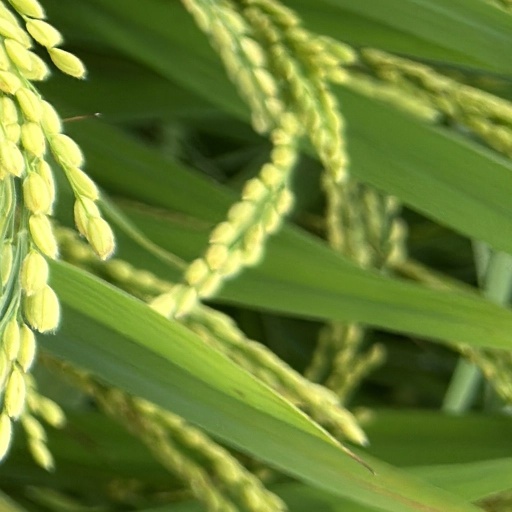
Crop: rice